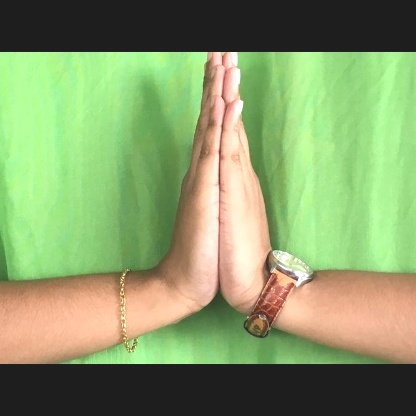
Mudra: Anjali